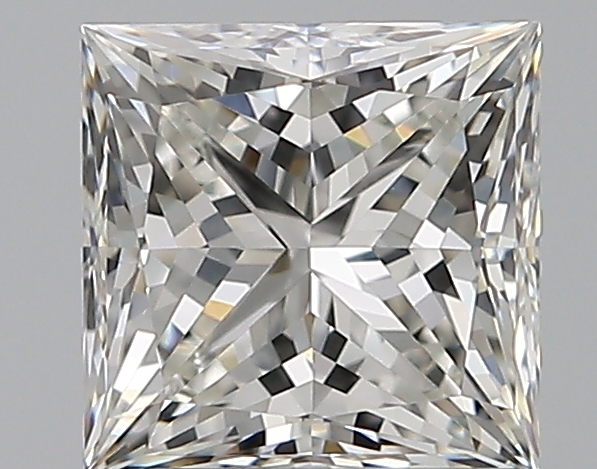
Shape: princess
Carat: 0.9
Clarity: VVS2
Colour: H
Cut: EX
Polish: EX
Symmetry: EX
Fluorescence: N
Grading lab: GIA
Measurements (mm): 5.22 x 5.18 x 3.77